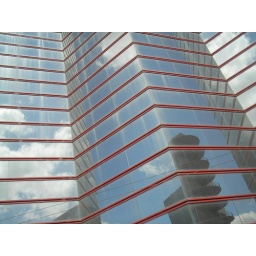
An amusingly shiny building in Monterrey, Mexico.